Volusia, Florida

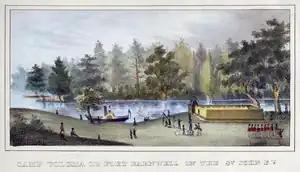
Camp Volusia 1837

By 1822, Volusia is described by William Hayne Simmons in his "Notices of East Florida" as "...a very fine tract, lying on both sides of the St John's (sic) - the greater portion being on the western side of the river." The author says that the settlement was made nearly three years ago by Horatio S. Dexter, its present proprietor.